Sutton Coldfield

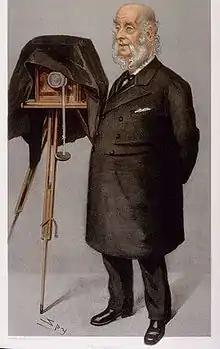
caricature of John Benjamin Stone in Vanity Fair, 1902

Sutton Park, with an area of , is one of the largest urban parks in England. It is used as part of the course for the Great Midlands Fun Run. The park is a national nature reserve and a Site of Special Scientific Interest.